Immigration policy of the first Donald Trump administration

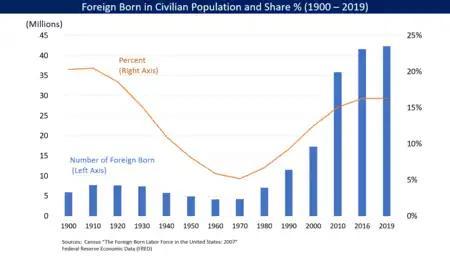
Number and share of foreign born residents in the U.S. civilian non-institutional population from 1900-2019

After Mitt Romney lost the 2012 U.S. presidential election, Trump criticized Romney's immigration policy, saying, "He had a crazy policy of self-deportation which was maniacal. It sounded as bad as it was, and he lost all of the Latino vote. He lost the Asian vote. He lost everybody who is inspired to come into this country." At the 2014 Conservative Political Action Conference, Trump urged Republican politicians not to pass immigration reform, saying immigrants would vote for the Democratic Party and steal American jobs.